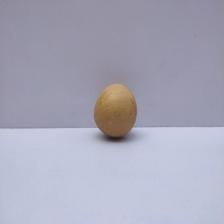
Size: Medium